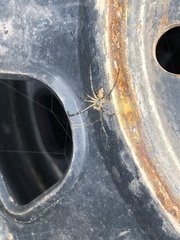
Species: Lactrodectus_hesperus